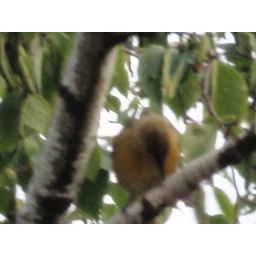
yellow bird in cherry tree